2010 Mana by-election

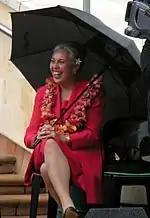
Luamanuvao Winnie Laban, whose resignation from Parliament triggered the by-election

A by-election was held in the New Zealand electorate of Mana on 20 November 2010. The seat was vacated by former Labour Pacific Island Affairs Minister Luamanuvao Winnie Laban, who announced her resignation from the New Zealand Parliament on 10 August 2010 following her appointment as Assistant Vice Chancellor Pasifika at Victoria University. According to provisional results, the by-election was won by Kris Faafoi, also of the Labour Party.